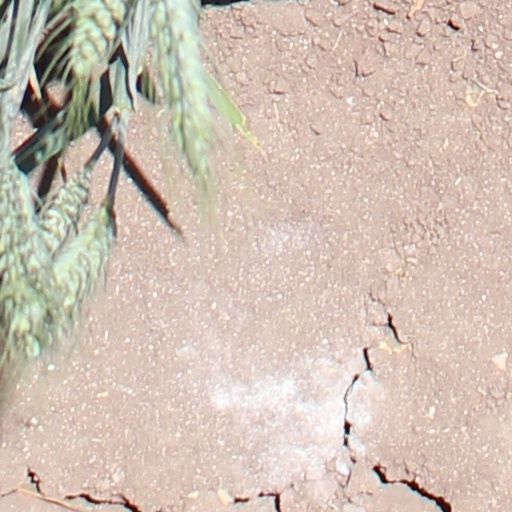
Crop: wheat